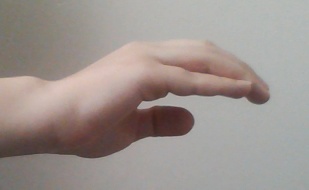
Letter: jeem